Higashi-Hannō Station

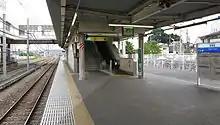
View of the Seibu platform, August 2009

The Seibu station consists of one ground-level side platform, serving a single bidirectional track, connected to the JR platform and the station building by a footbridge.